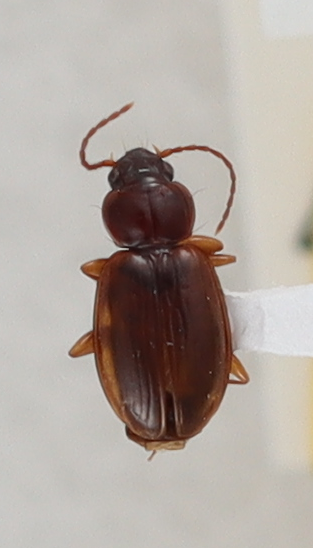
Scientific name: Trechus obtusus
Plot: 14
Trap: W
Collected: 20200901